Southern Miss Golden Eagles football

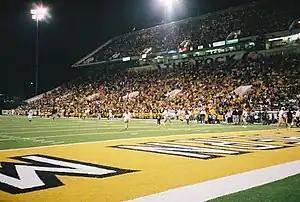
M. M. Roberts Stadium – "The Rock"

Carlisle-Faulkner Field at M. M. Roberts Stadium is nicknamed "The Rock at Southern Miss" and boasts a seating capacity of 36,000. The stadium history dates back to October 29, 1932, when the State Teachers College defeated Spring Hill College, 12–0, as some 4,000 fans looked on from wooden bleachers. On this homecoming date, the playing field was dedicated as "Faulkner Field" in honor of local businessman L. E. Faulkner, who provided the materials and equipment to build the original facility. The stadium was dedicated on September 25, 1976, with Southern Miss hosting intrastate-rival University of Mississippi. Since the opening of M. M. Roberts Stadium in 1976, Southern Miss has accumulated a winning percentage of 73% at home. In 1989, the playing field had a new irrigation system installed. The Robert "Ace" Cleveland Press Box and president's box was renovated and chairback seating was added to the west side of the stadium. In 2002, the lighting system was upgraded to provide brighter lighting and two new poles were added, one in each end zone. The playing field at Roberts Stadium underwent a name change in the 2004 summer when it was renamed Carlisle-Faulkner Field at M.M. Roberts Stadium in honor of entrepreneur Gene Carlisle who provided the contribution for the installation of a new playing surface, Momentum Turf by Sportexe. A new state-of-the-art scoreboard was installed prior to the 2007 season. Other renovations and additions include such major projects as luxury suites, club-level seating, elevators on each side of the south end zone, and a visiting team locker room.